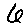
Label: 6